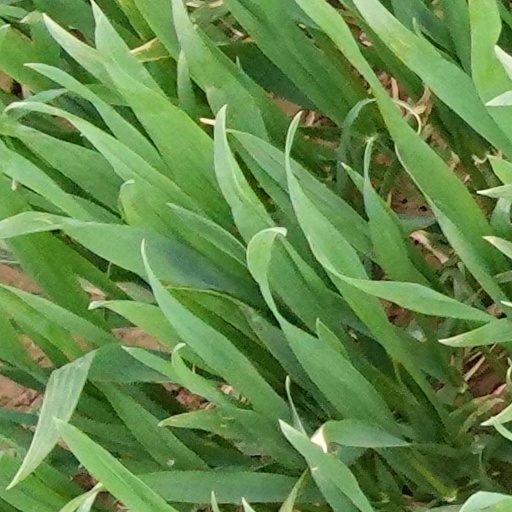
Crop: wheat